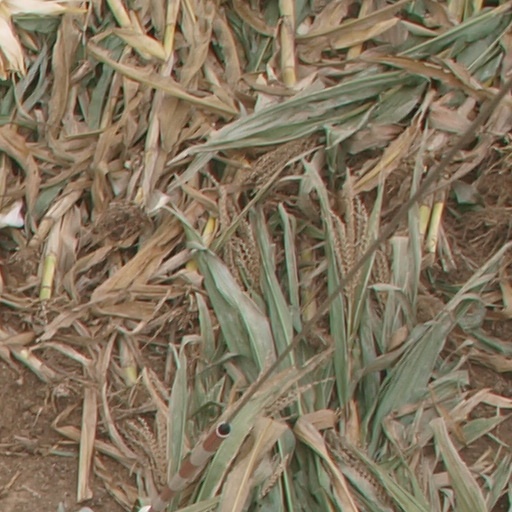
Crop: maize; corn